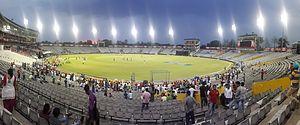
Mohali est une ville indienne située dans le district de Mohali dans l'État du Pendjab. En 2011, sa population était de 176 152 habitants, aire urbaine comprise.